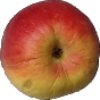
Label: red_yellow_apple